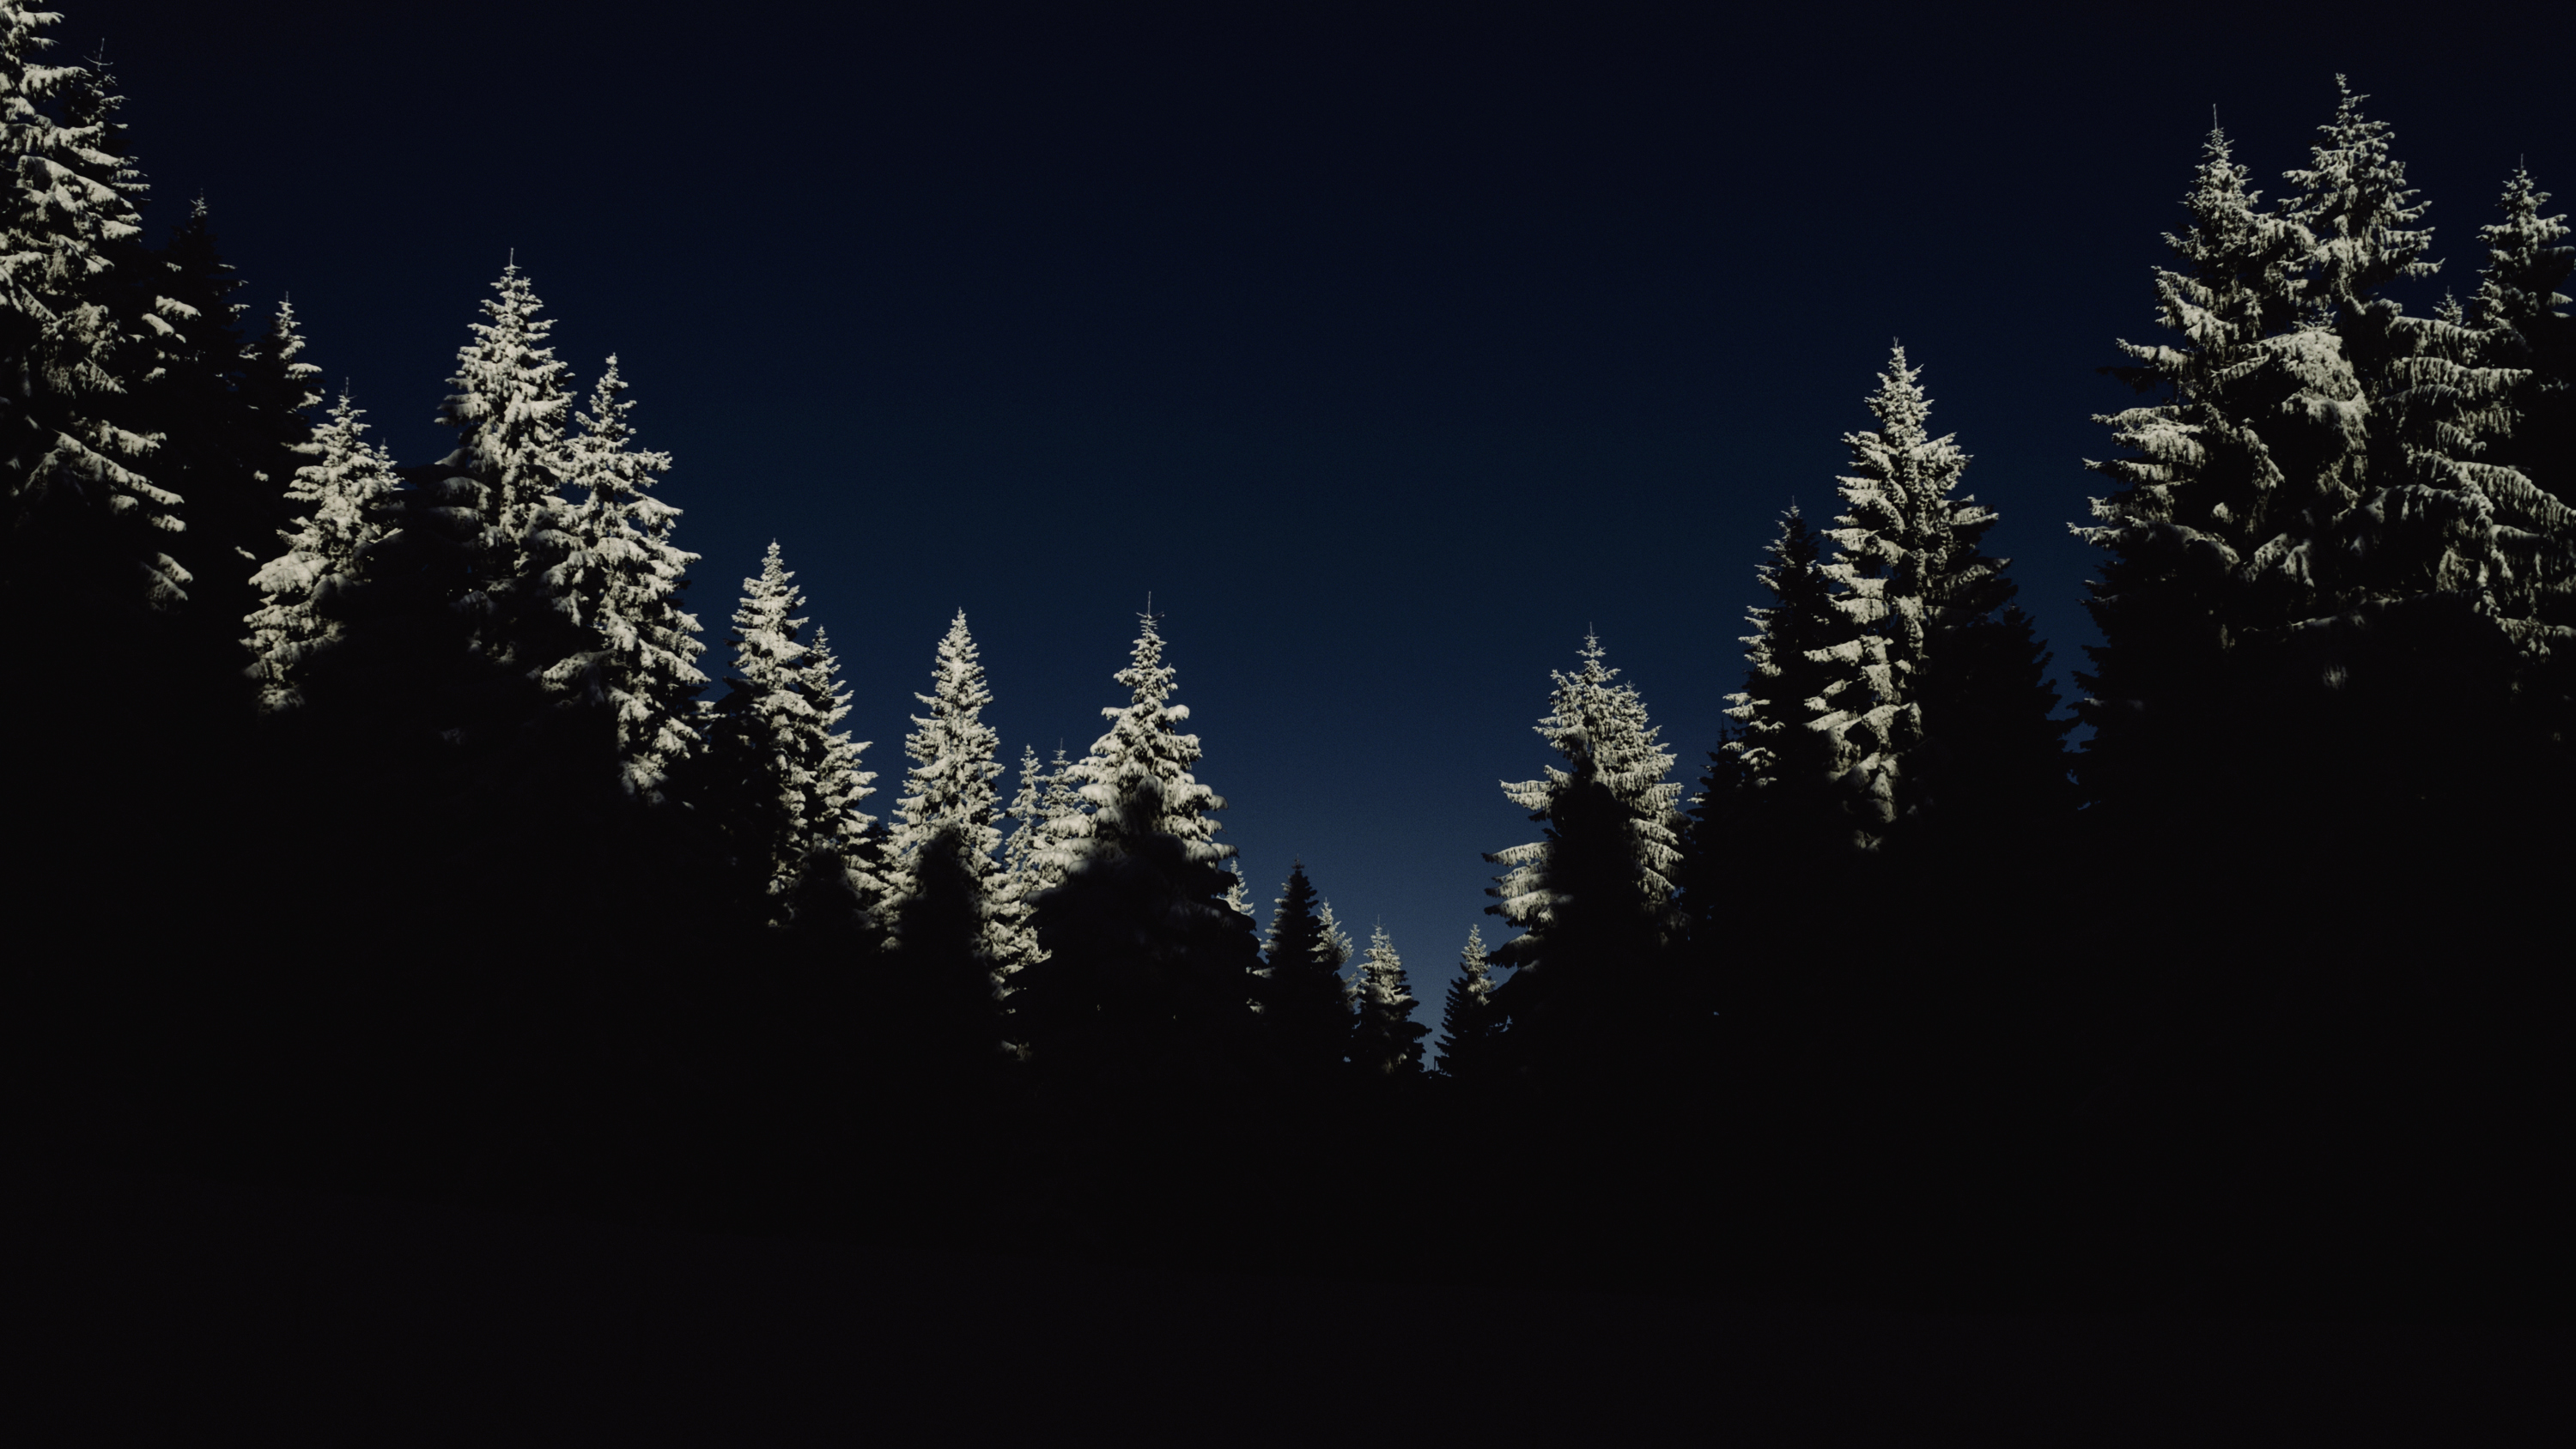
tree, nature, forest, branch, silhouette, snow, cold, winter, light, plant, sky, night, dark, snowcapped, darkness, fir, trees, woods, spruce, woody plant